Baekje–Tang War

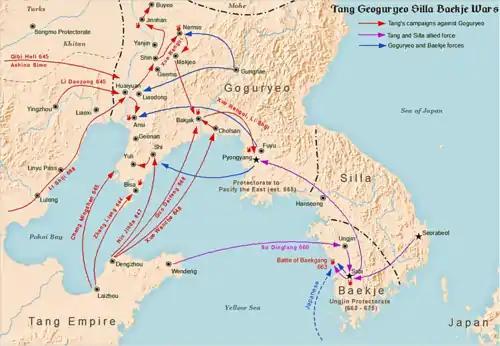

The Baekje–Tang War was fought between Baekje and the allied forces of the Tang dynasty and Silla between 660 and 663. The war was caused by the ongoing Goguryeo–Tang War in which numerous attacks and raids were made by Baekje and Goguryeo against Silla. King Muyeol of Silla sought help from Emperor Gaozong of Tang, who launched the invasion of Baekje in 660. After the conquest of Baekje later that year, loyalist forces from Baekje with the aid of Yamato allies attempted to resist the occupation of their kingdom until the two allied forces were destroyed in 663.